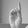
ASL letter: D